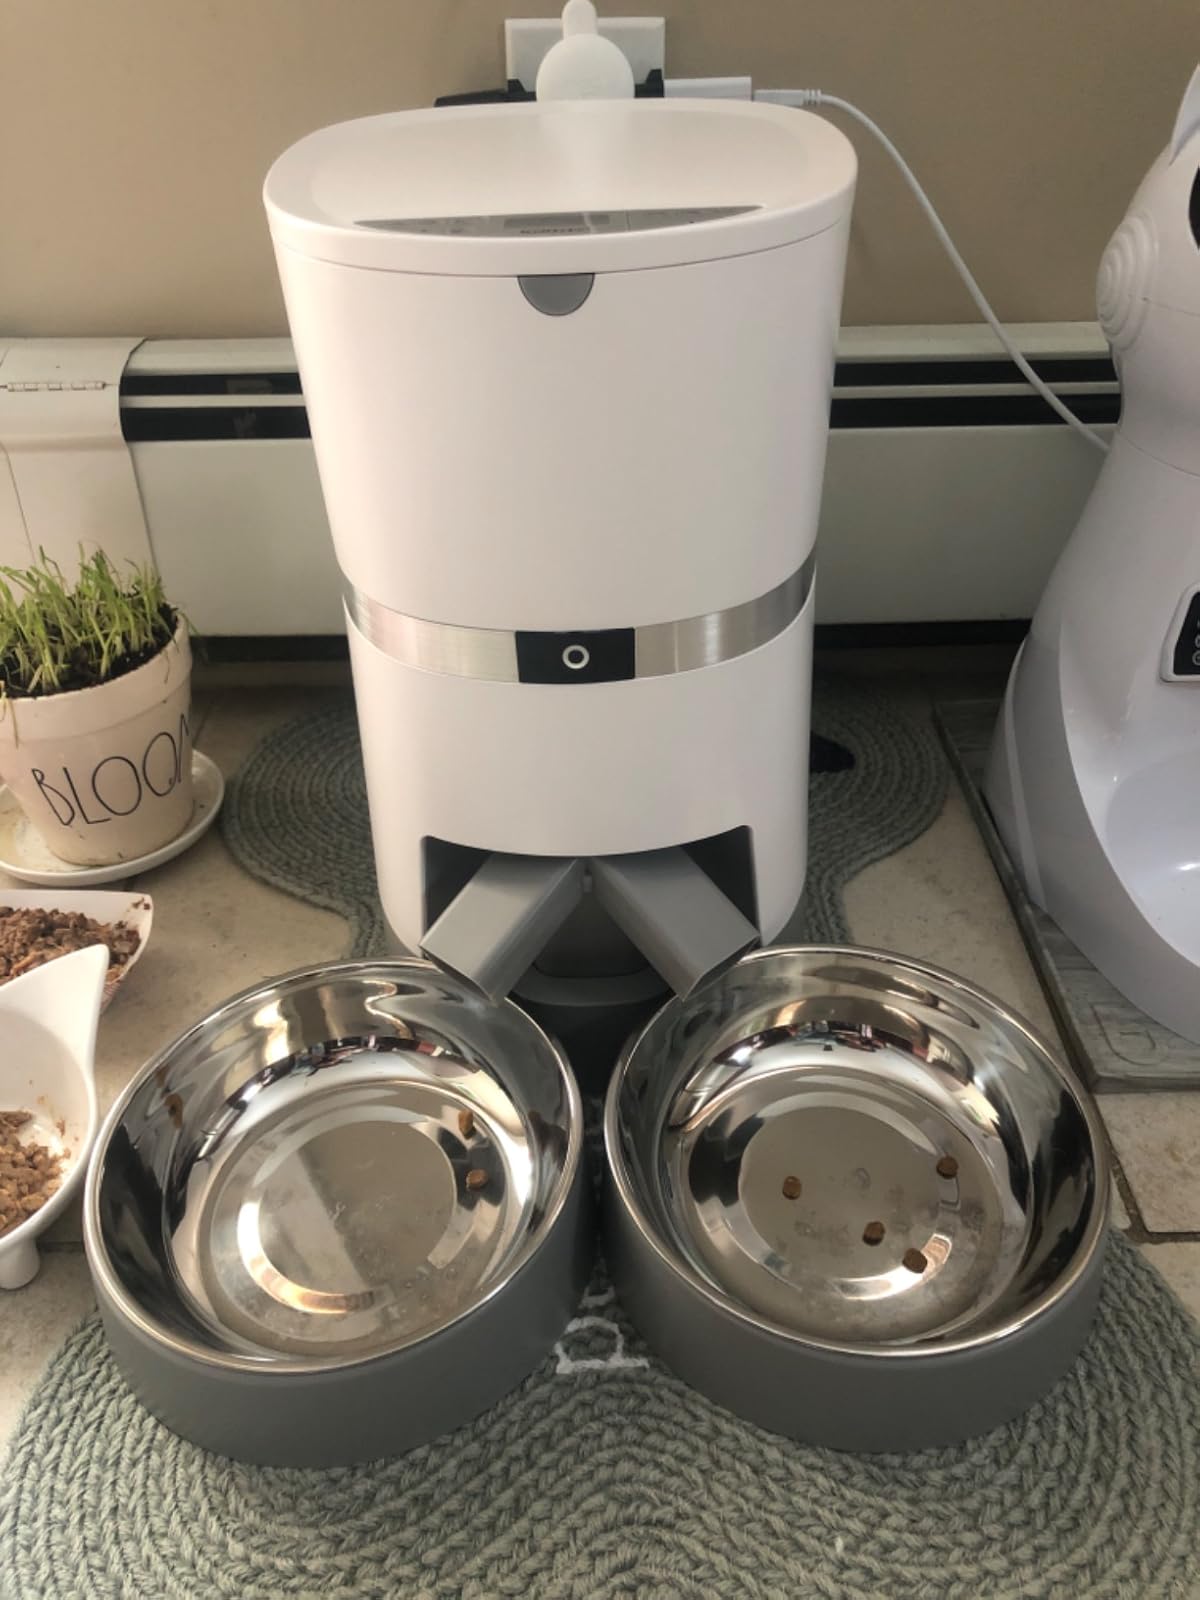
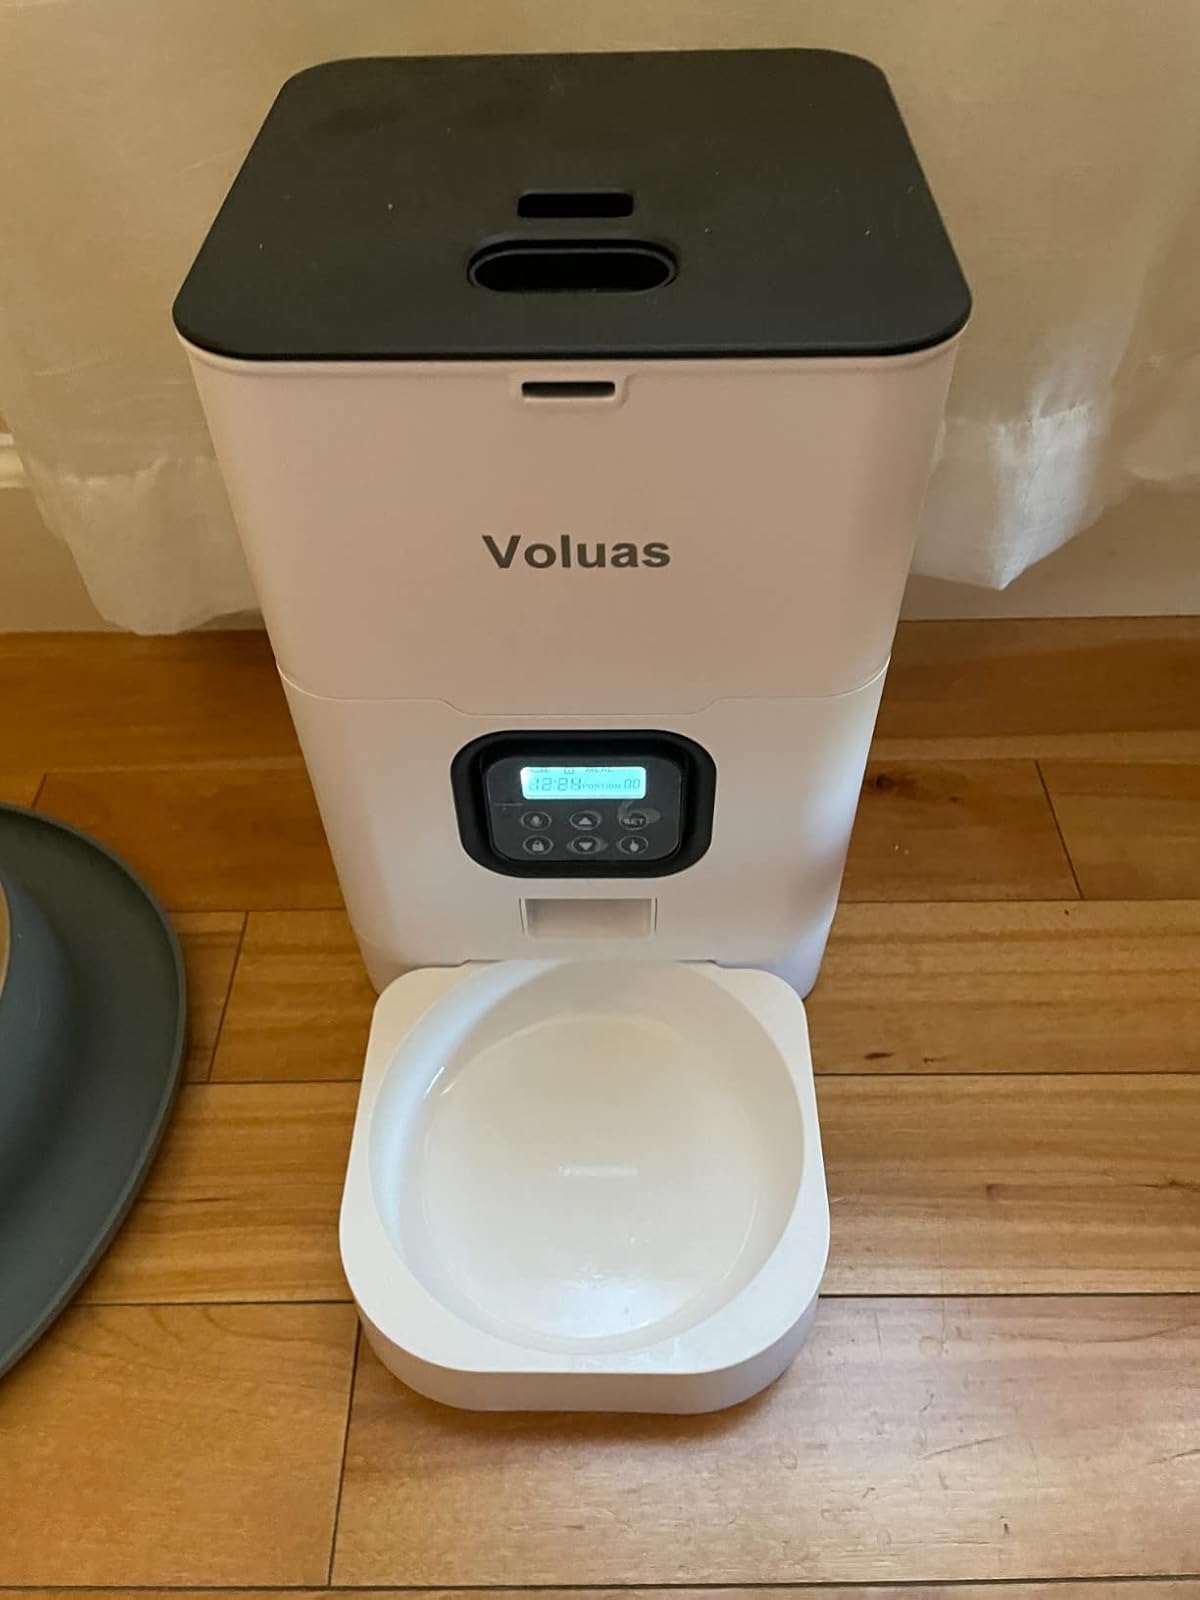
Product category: items_feeder
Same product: no